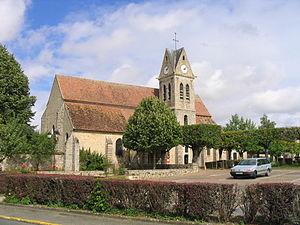
Cet article recense les monuments historiques de l'ouest de la Seine-et-Marne, en France.
L'église Saint-Pierre est une église catholique située à Vert-Saint-Denis, en France.